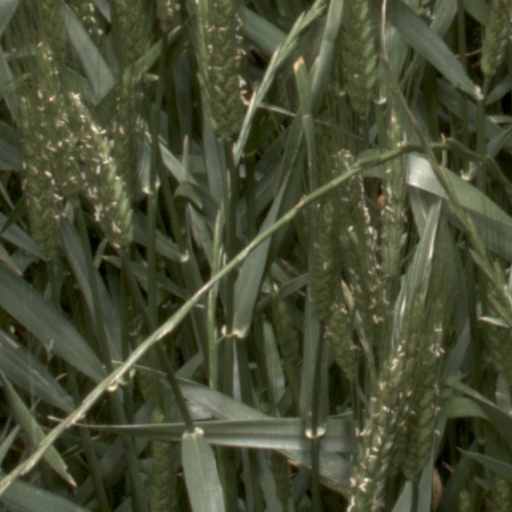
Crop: wheat